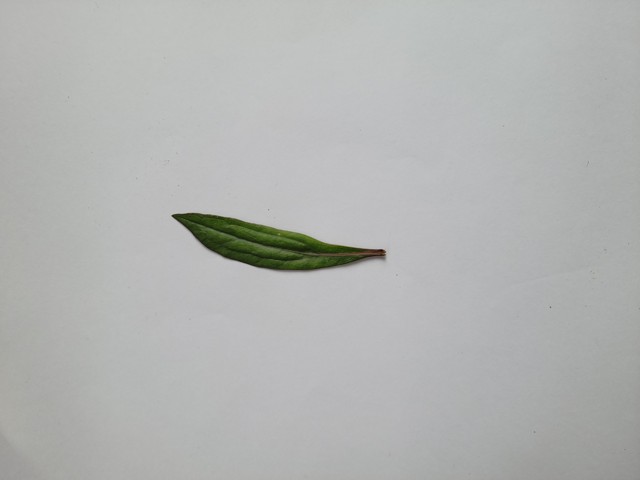
Plant: ayapan